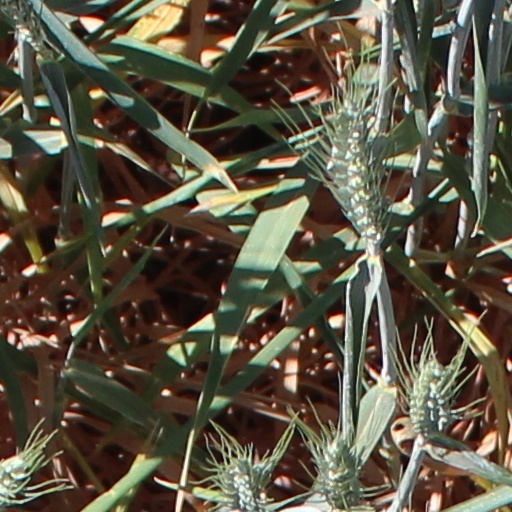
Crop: wheat